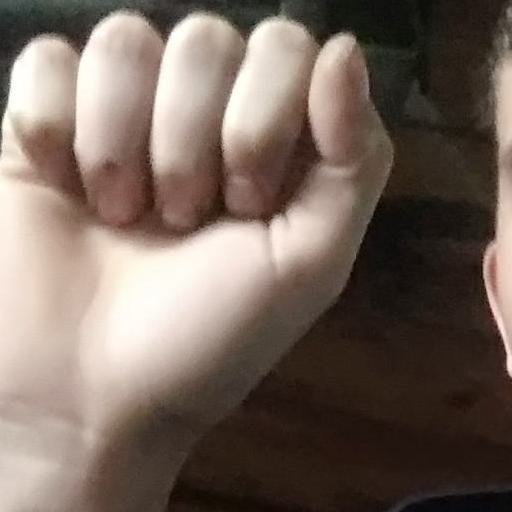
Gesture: fist